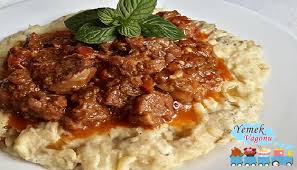
Yemek: hunkar_begendi